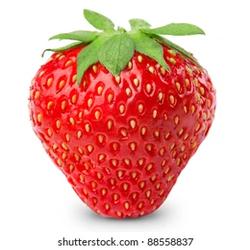
Label: Strawberry